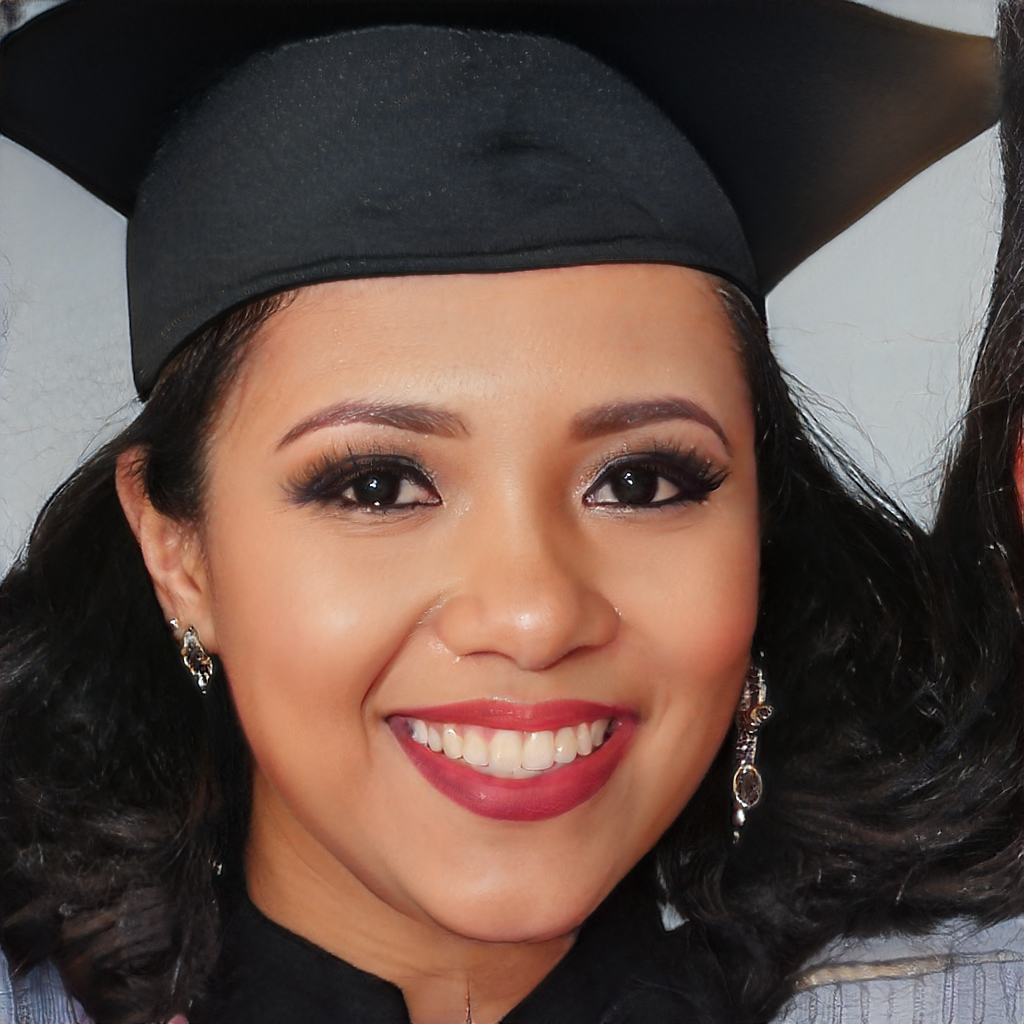
Label: No Watermark